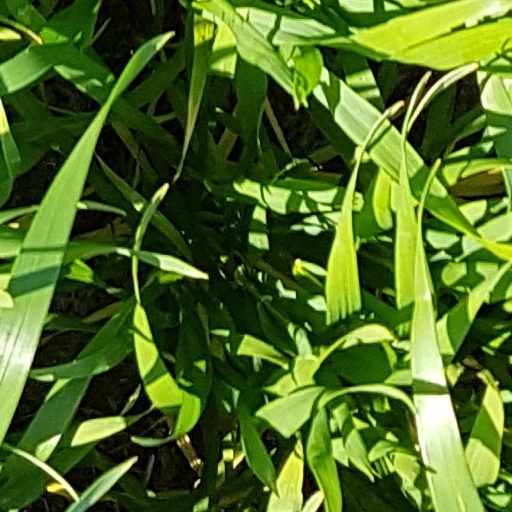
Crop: wheat